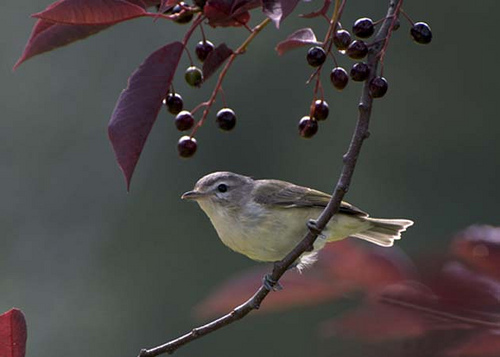
a small bird with a small bill and light feathers in the belly.
this plump bird, is small, and has a big head for its body, its beak is small and flat.
this is a white and grey bird with a downward pointing beak.
a small light gray bird with a yellowish belly and dark gray secondaries.
the small bird has a yellow belly and breast with a small tail and brown back.
this bird has a white belly and chest with a brown tail, wings, and head.
this bird is brown with white and has a very short beak.
this bird has wings that are gray and has a white bellya small brown bird, with white eyebrows, and a small bill.
this bird has wings that are black and has a yellow belly
Species: Philadelphia Vireo